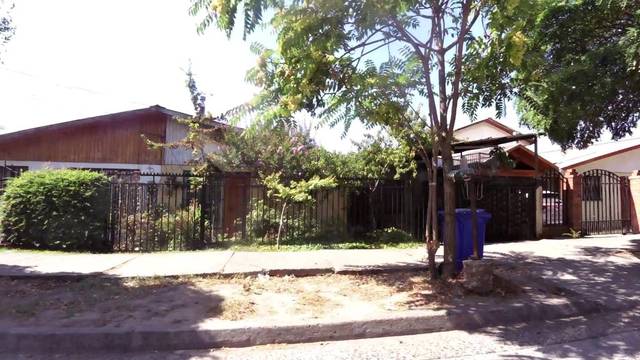
Region: Chile
Coordinates: -35.416, -71.644